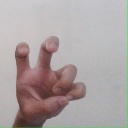
अक्षर: छ